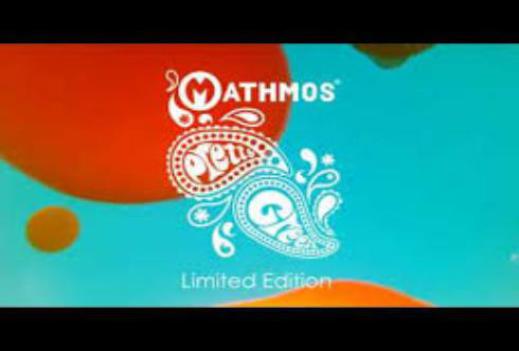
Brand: mathmos
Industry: Necessities